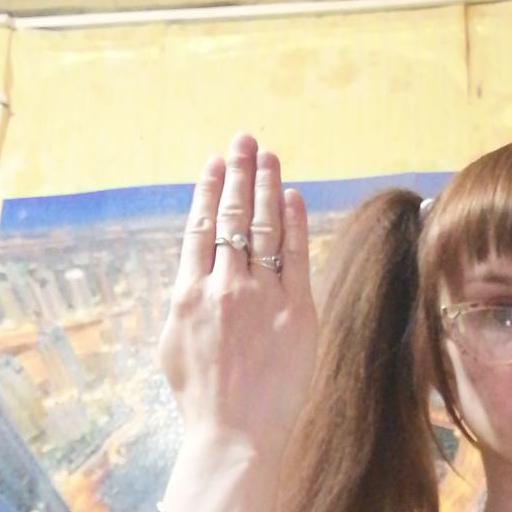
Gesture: stop_inverted